Northampton County, Pennsylvania

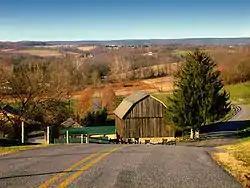
Allen Township, in November 2011

Northampton County was once served only by the 215 area code from 1947 (when the North American Numbering Plan of the Bell System went into effect) until 1994. With the county's growing population, however, Northampton County was afforded area code 610 in 1994. Today, Northampton County is covered by 610 except for the Portland exchange which uses 570. An overlay area code, 484, was added to the 610 service area in 1999. A plan to introduce area code 835 as an additional overlay was rescinded in 2001.